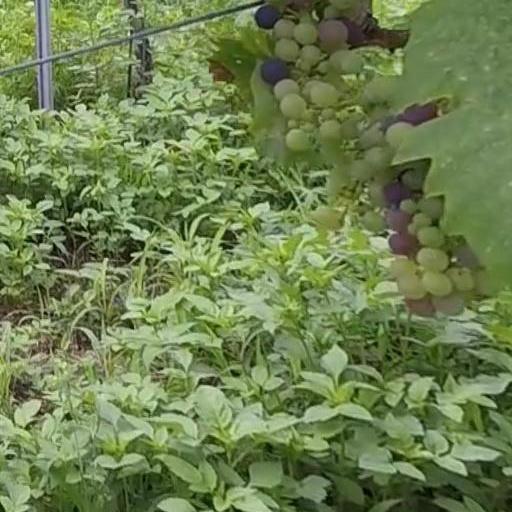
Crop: grape